Pref. Celso Daniel-Santo André (CPTM)

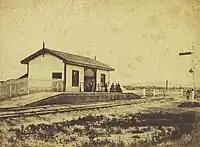
The station at the time of its opening. Photo by Militão de Azevedo.

The station was opened on 16 February 1867, being part of Santos–Jundiaí Railway. At the time, it was named São Bernardo, as the city of Santo André "didn't exist yet" and the closest city was São Bernardo. However, the station was fundamental to what is the city of Santo André nowadays. The district was created in 1910 and promoted to city in 1938. However, the old designation was kept until 1934.